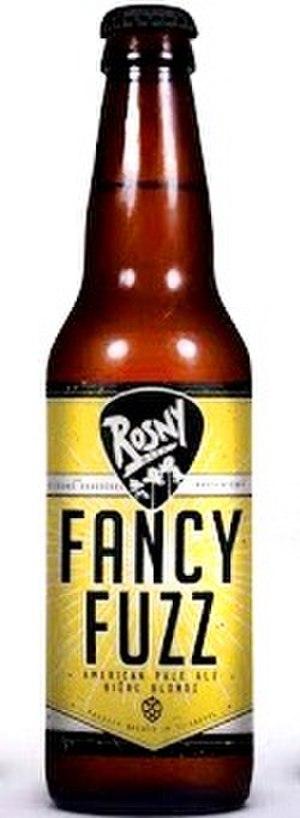
Bouteille de bière Fancy Fuzz, de la brasserie Rosny, en France.
Cet article présente une liste de marques de bière brassées en France.